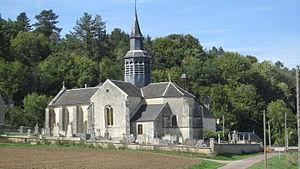
Eglise de Vertault (Côte-d'Or)
Vertault est une commune française située dans le département de la Côte-d'Or en région Bourgogne-Franche-Comté.